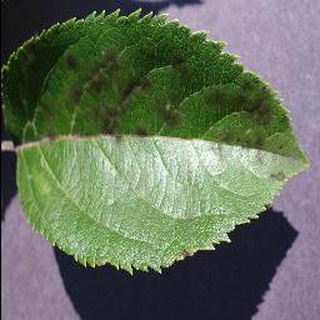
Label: apple_apple_scab